Carbide Factory, Bydgoszcz

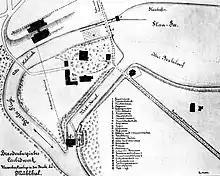
Map of the complex in 1905

Works started in 1904, and lasted less than two years. In February 1906, the hydroelectric power plant on the river with its extensions was operative.